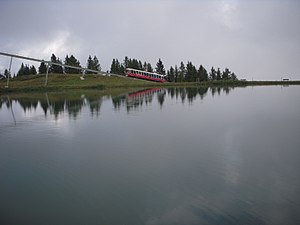
Hartkaiserbahn
Kabelbanen undervejs.
Kabelbanen Hartkaiserbahn ved Ellmau i Tyrol, Østrig. 8. august 2012.
Hartkaiserbahn er en kabelbane i Tyrol i Østrig. Kabelbanen forbinder byen Ellmau med det store restaurant- og fritidsområde Hartkaiser. Hartkaiserplateauet ligger i en højde af 1.528 m.o.h. og er et yndet turistmål både sommer og vinter.